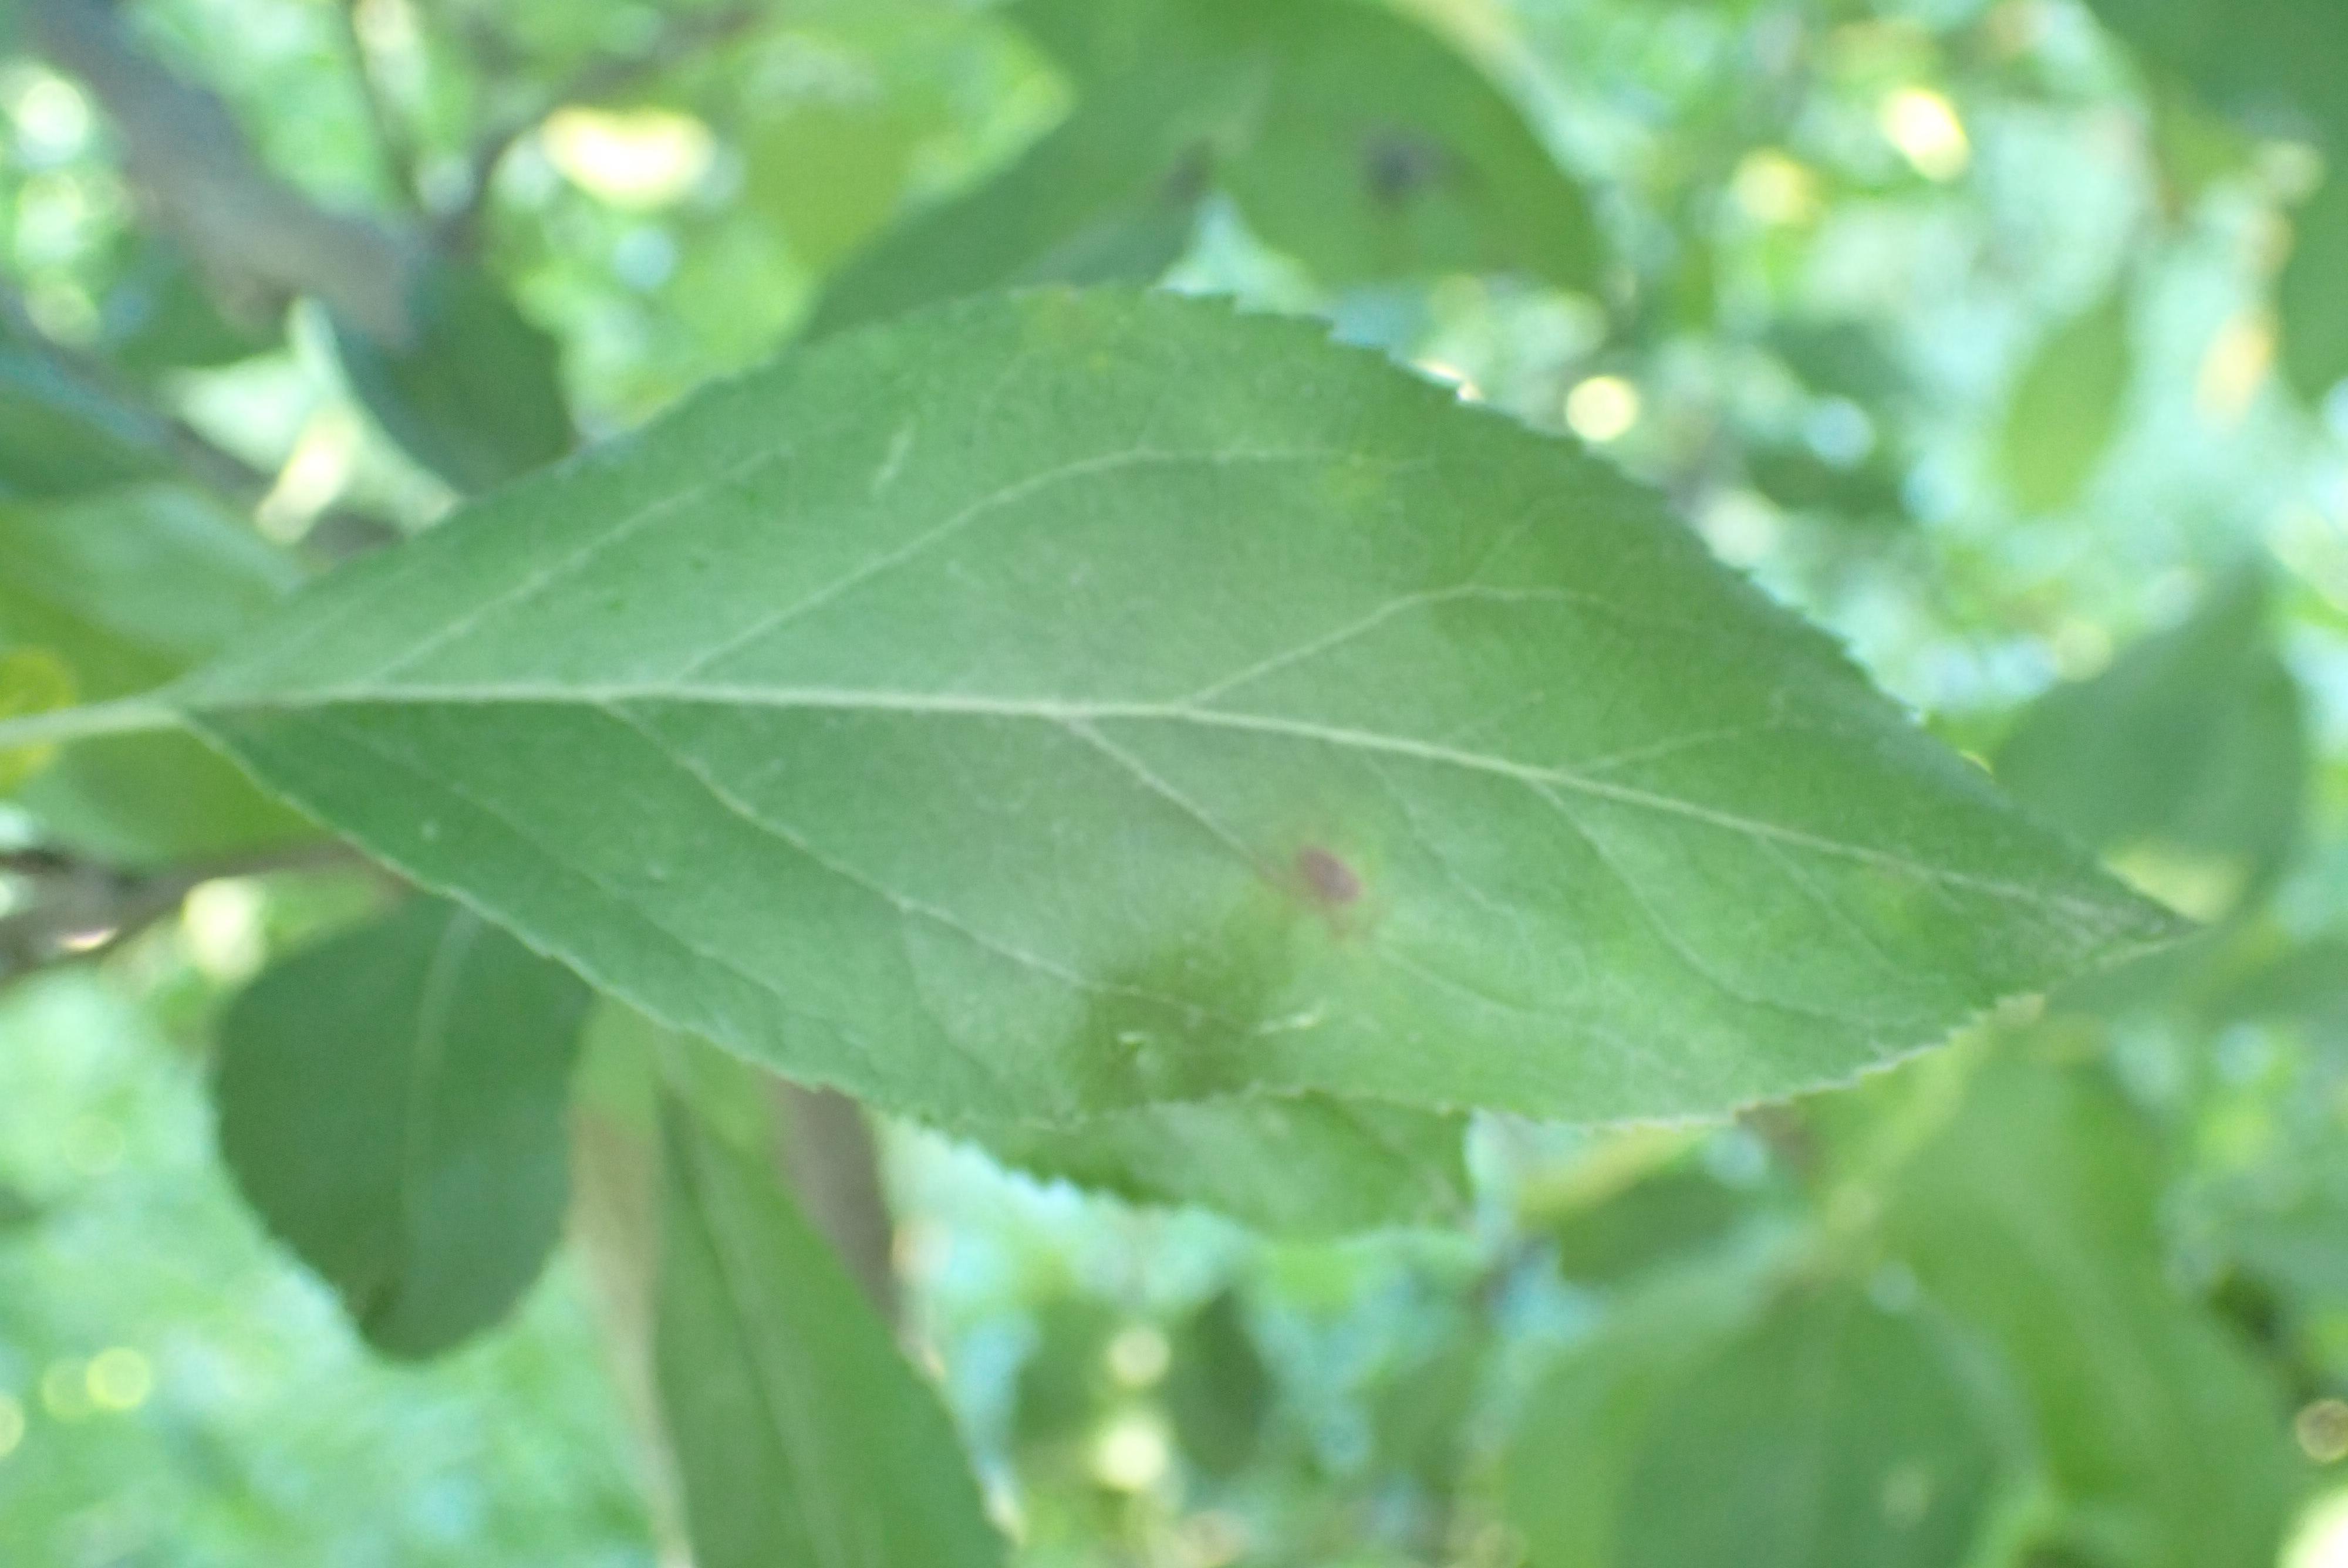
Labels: scab